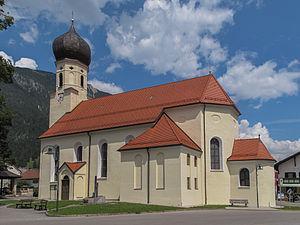
Weißenbach am Lech est une commune autrichienne du district de Reutte dans le Tyrol.